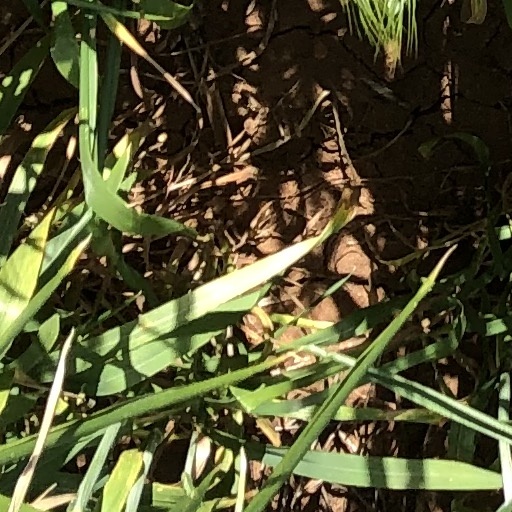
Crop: wheat